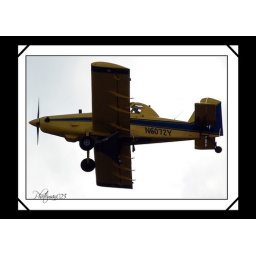
flying over my house